Roy Halladay

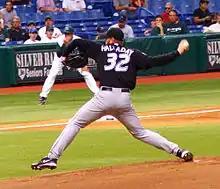
Halladay with Toronto in 2006

The 2005 season began successfully for Halladay, as he posted a 12–4 record with a 2.41 ERA in 19 starts. He was selected to his third All-Star team and was slated to be the starting pitcher for the American League at the All-Star Game in Detroit. However, on July 8, Halladay's leg was broken by a line drive off the bat of Texas Rangers left fielder Kevin Mench. As a result, he was replaced in the All-Star Game by Matt Clement of the Boston Red Sox, while Mark Buehrle of the Chicago White Sox was named the starting pitcher for the American League. Despite rehabilitation of his leg, Halladay would sit out the remainder of the season. On March 16, 2006, Halladay signed a three-year, $40 million contract extension through 2010. During that year, Halladay finished near the top of MLB in wins with 16. He was named to the American League All-Star Team as a reserve on July 3, along with four of his Blue Jays teammates. It marked the second-most appearances in club history, and Halladay's fourth as an All-Star. Although Halladay's strikeout total was lower in 2006 than in previous seasons, his ground ball/fly ball ratio, complete games, and innings pitched were all among the American League leaders.